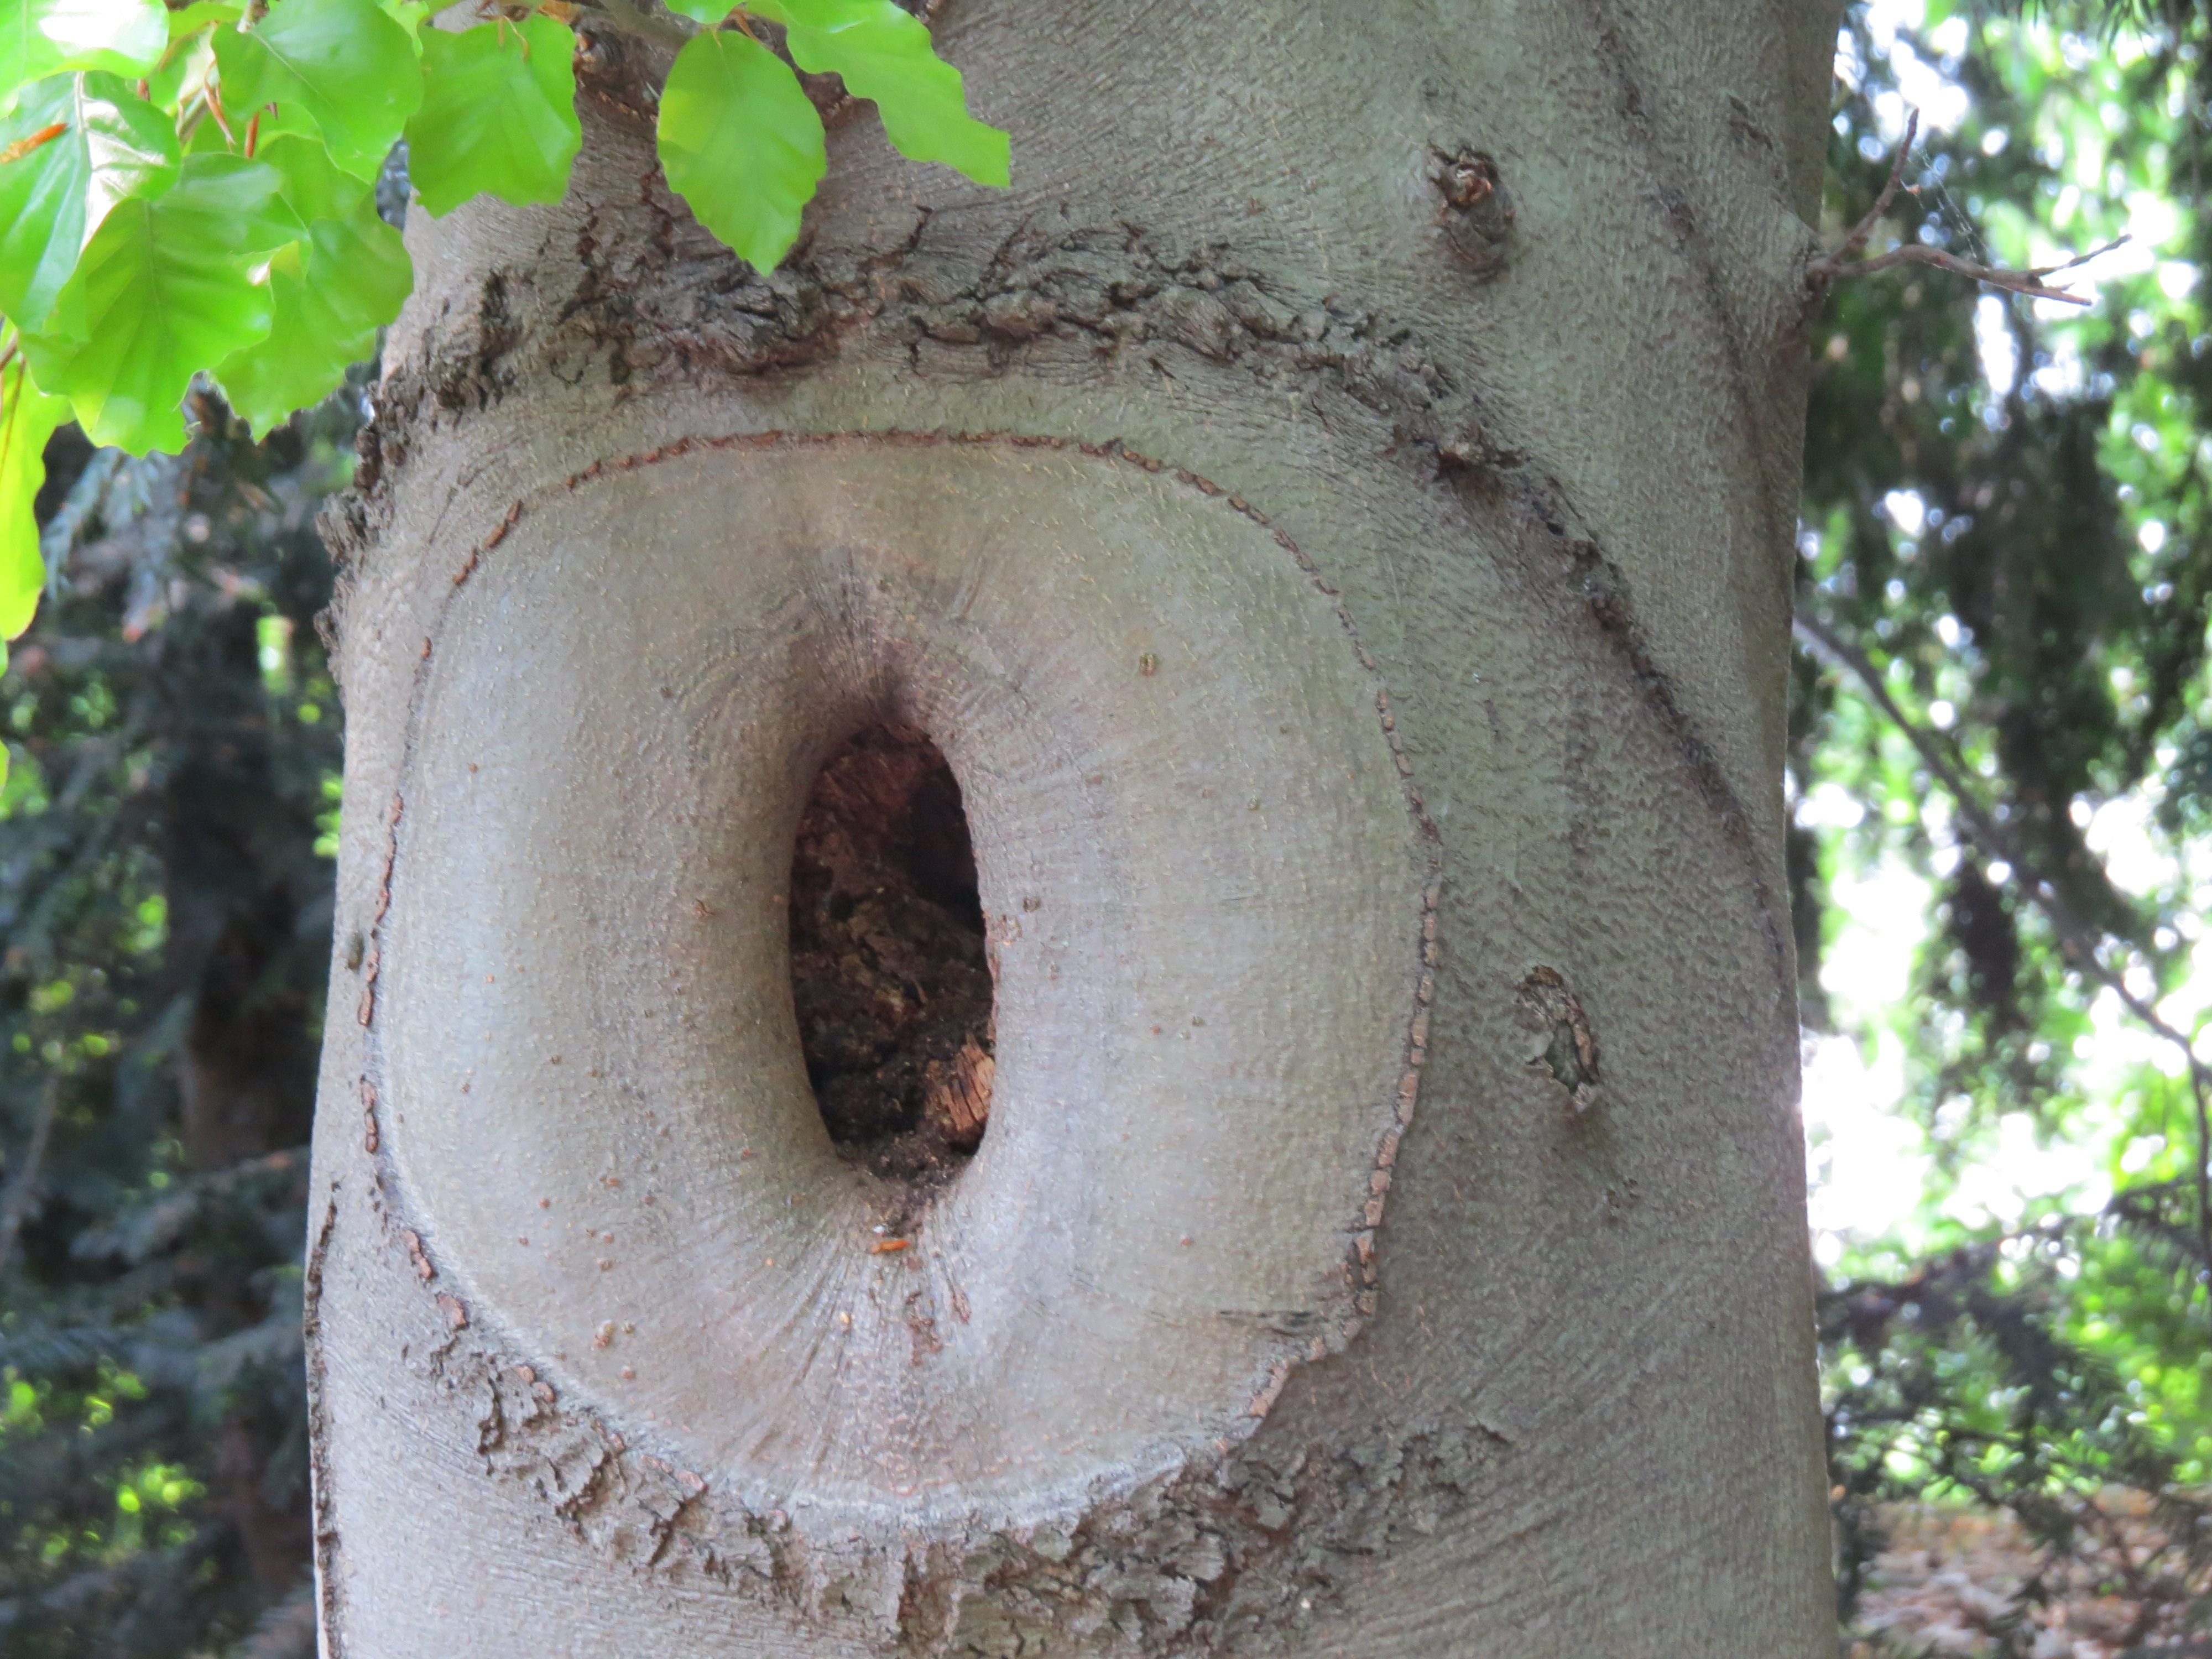
tree, plant, wood, trunk, wildlife, botany, fauna, nest, knothole, natural tree trunk, woody plant